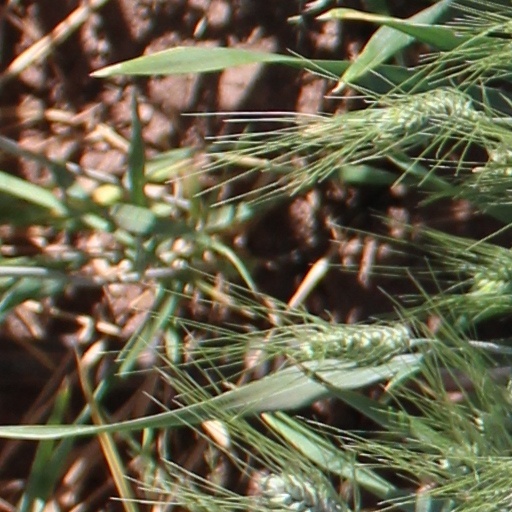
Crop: wheat